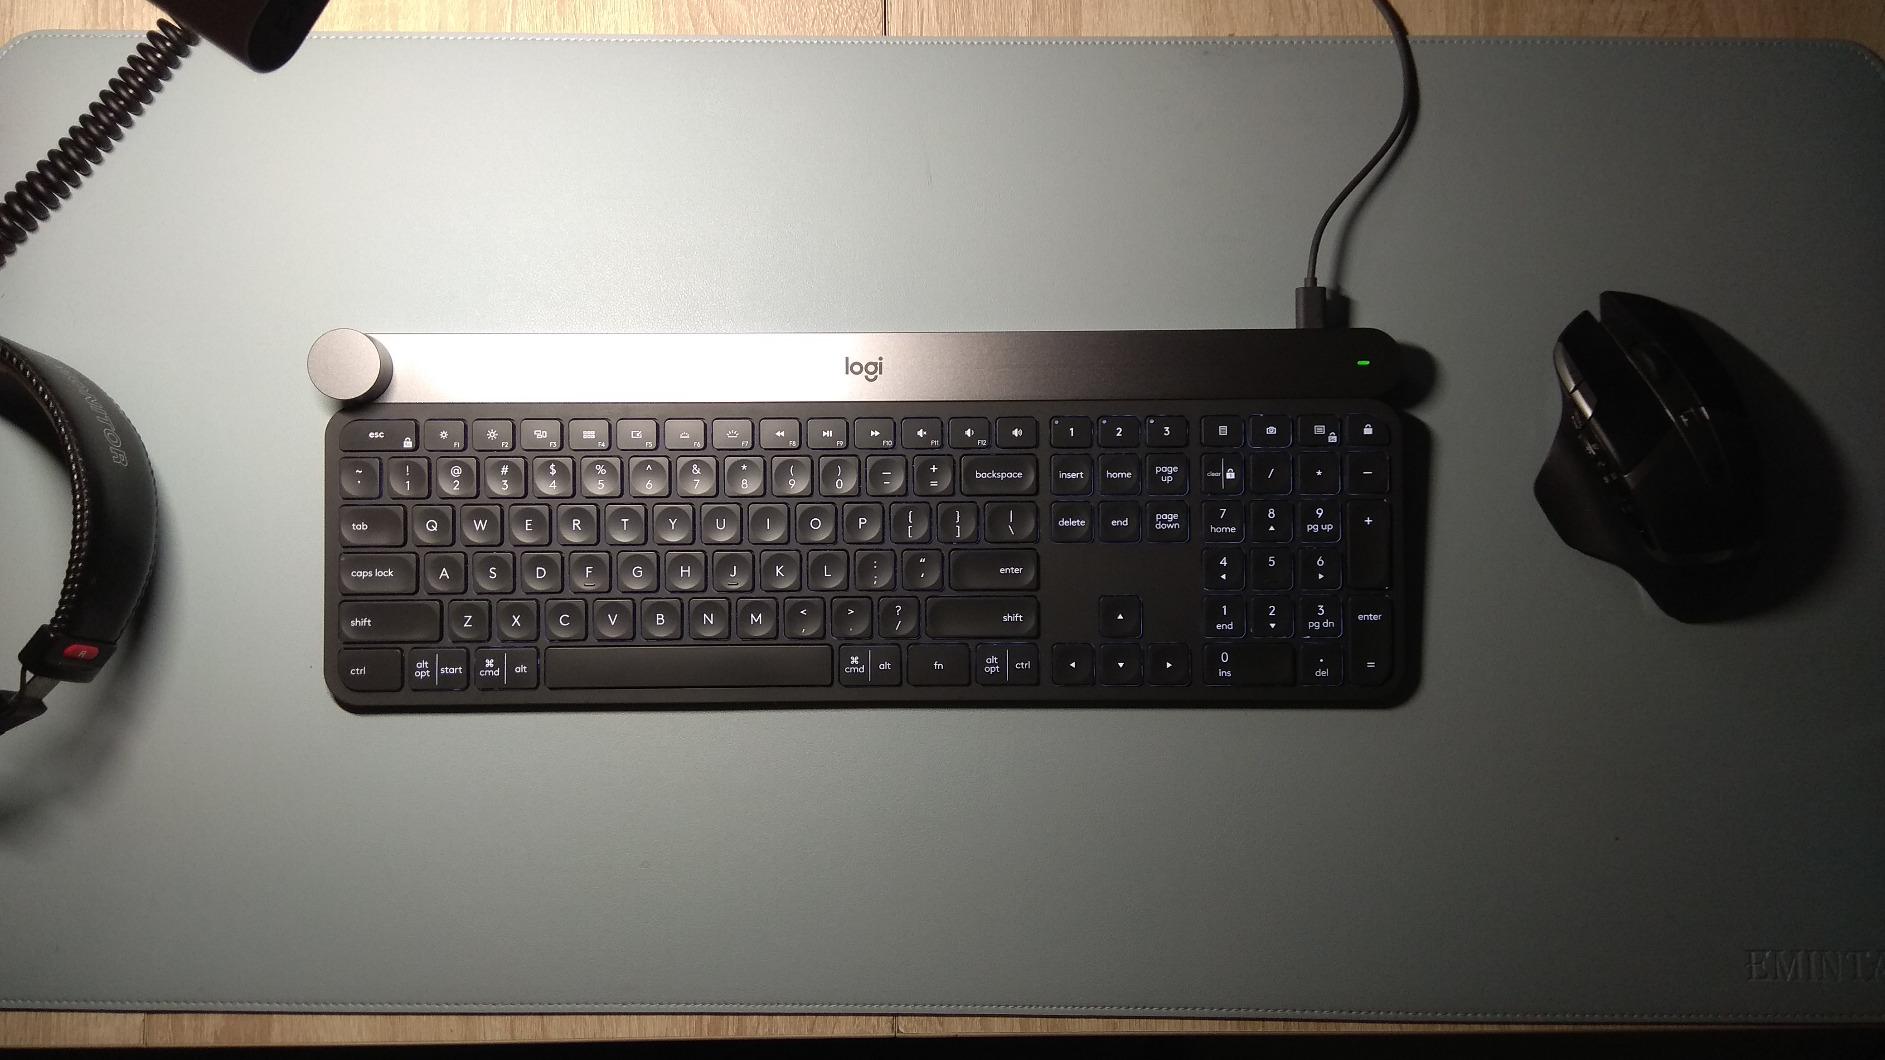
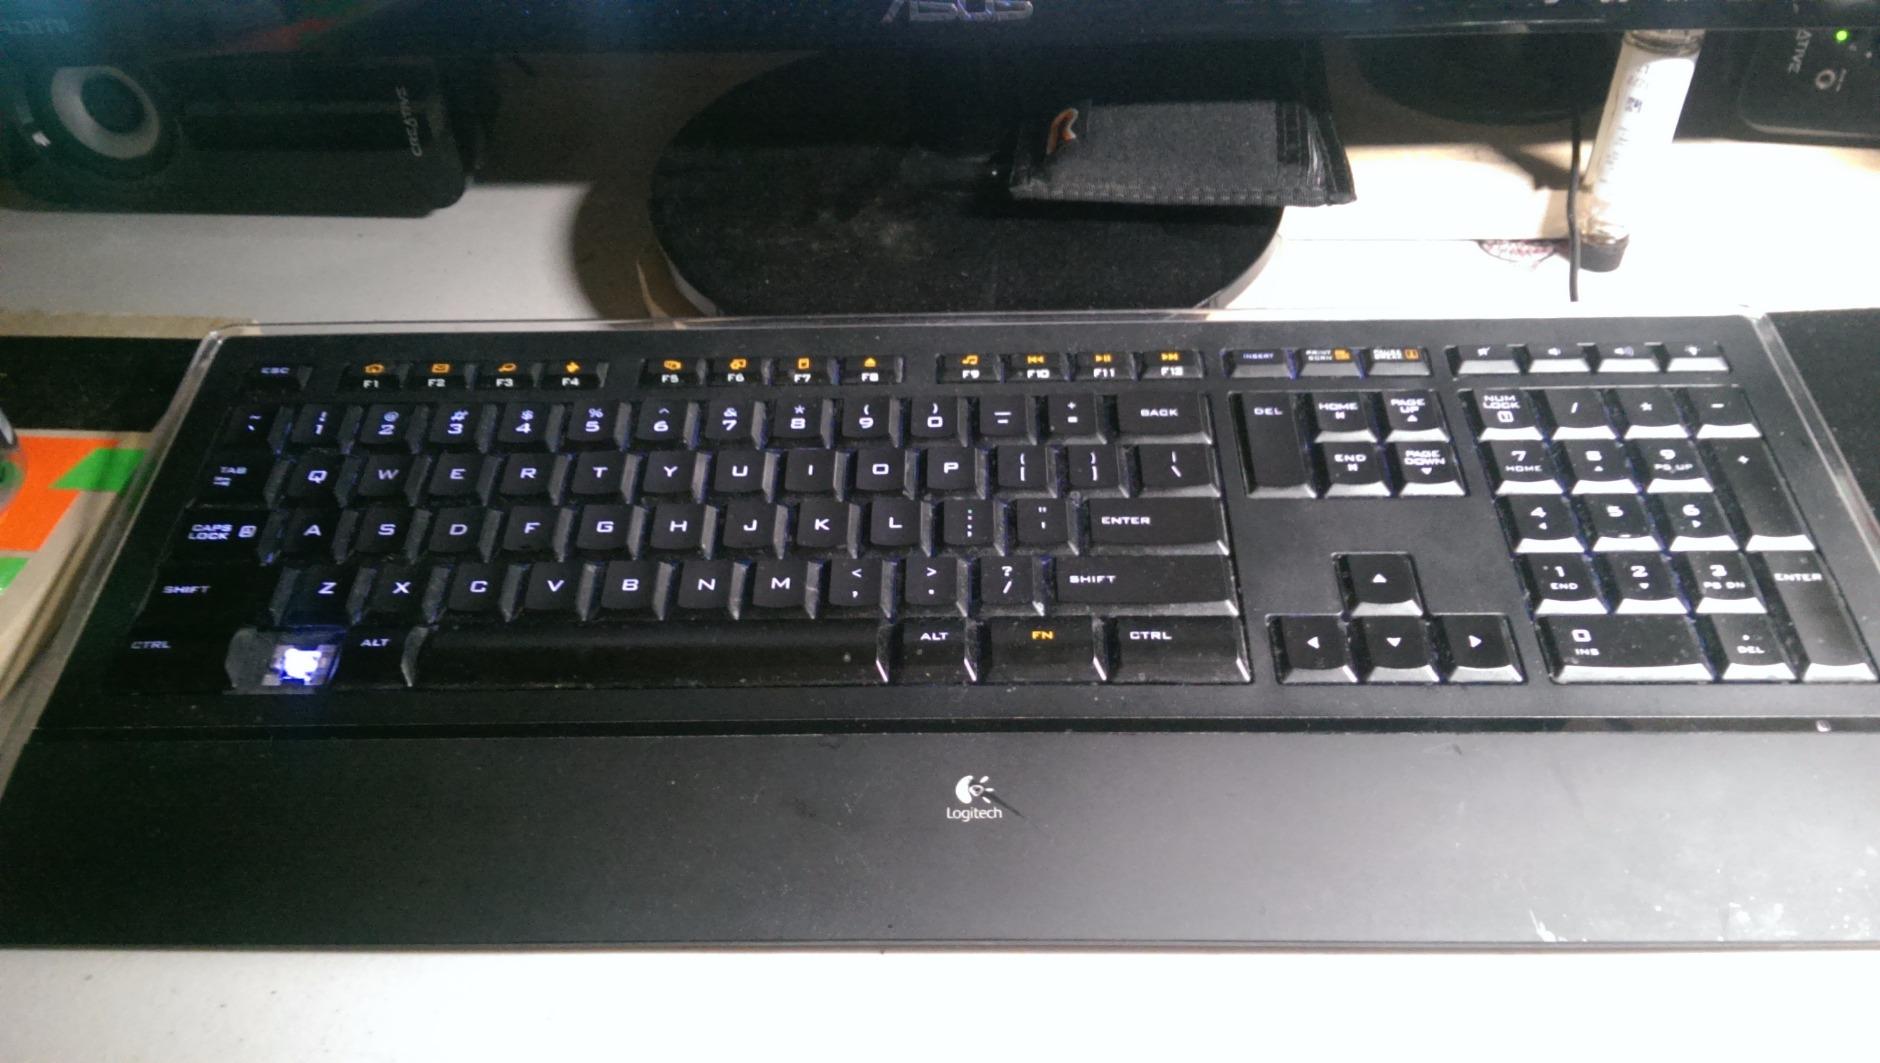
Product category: keyboard
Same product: no